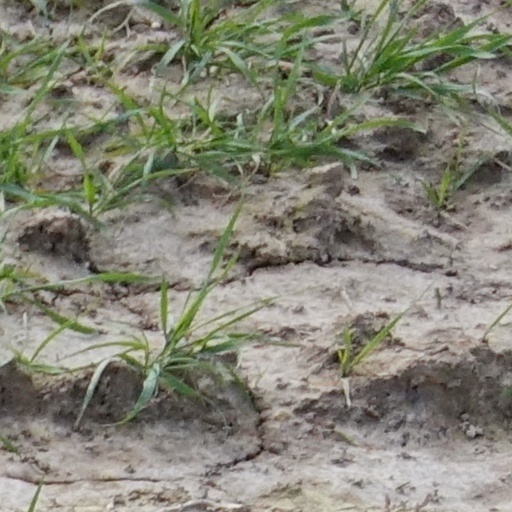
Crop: wheat